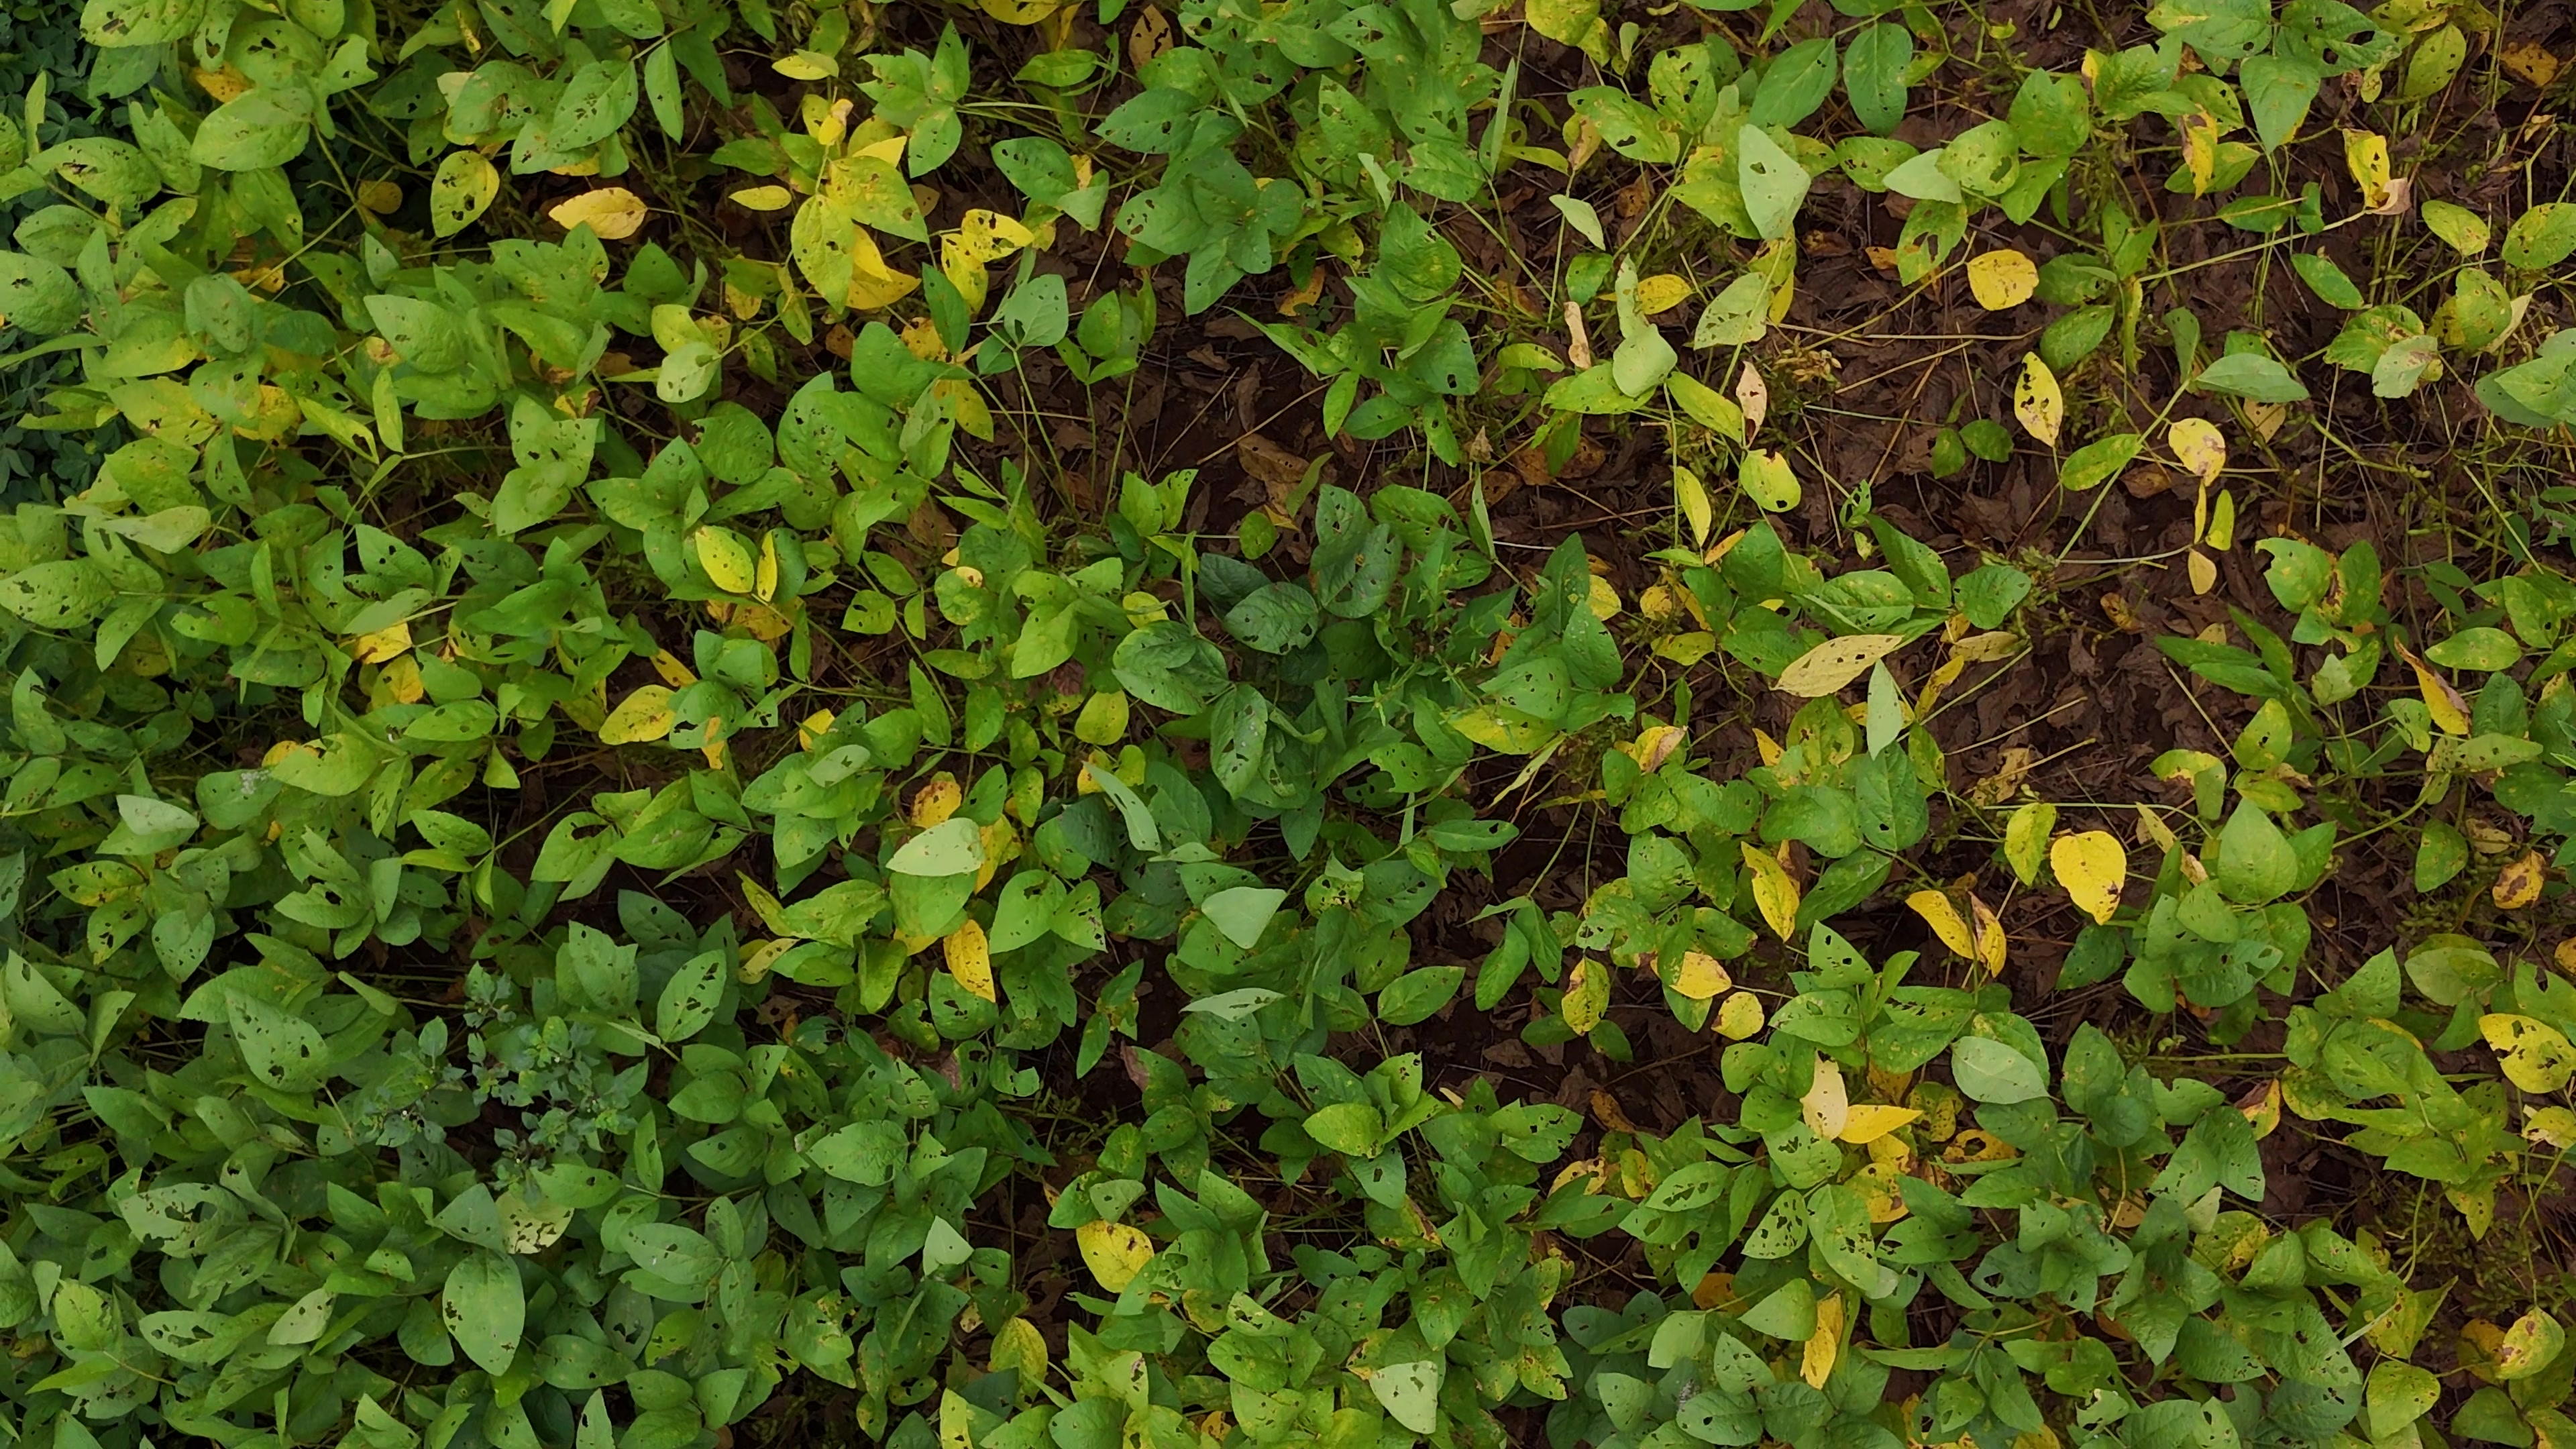
Label: Rust